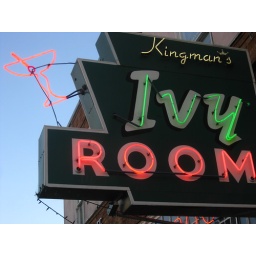
Kingman's Ivy Room, a retro lounge bar in Albany, CA